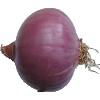
Label: Onion Red Peeled 1